Phocas

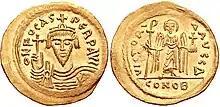

Phocas (5475 October 610) was Eastern Roman emperor from 602 to 610. Initially a middle-ranking officer in the Roman army, Phocas rose to prominence as a spokesman for dissatisfied soldiers in their disputes with the court of the Emperor Maurice. When the army rebelled in 602, Phocas emerged as the leader of the mutiny. The revolt led to the overthrow of Maurice on 22 November 602, with Phocas being declared emperor the next day.